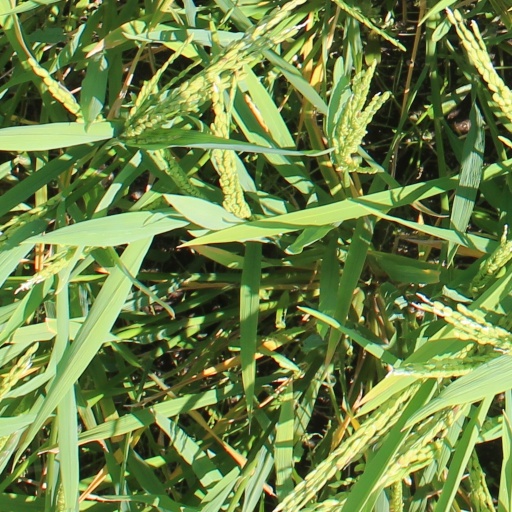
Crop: rice